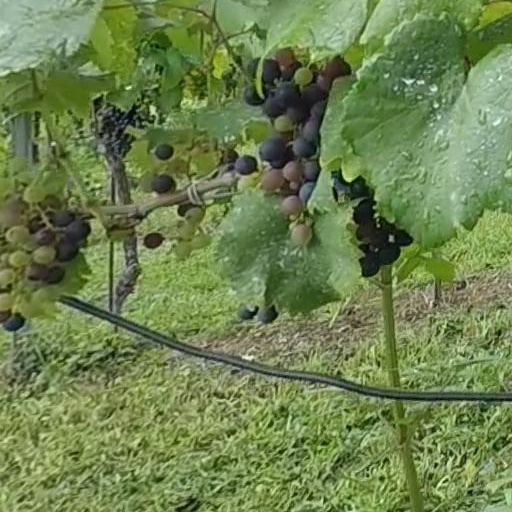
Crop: grape